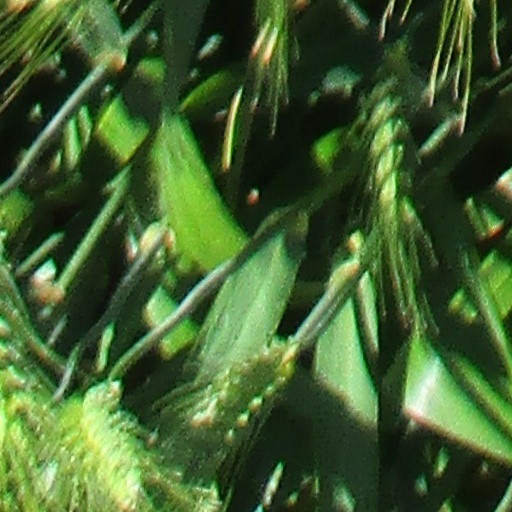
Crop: wheat